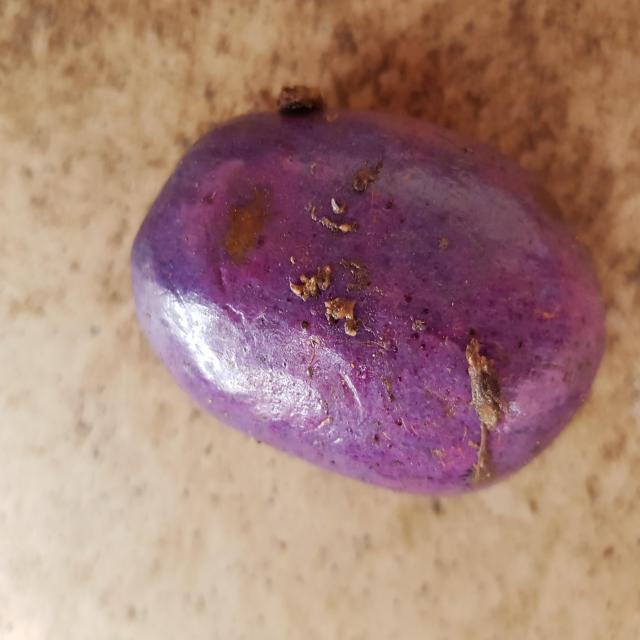
Plum grade: spotted